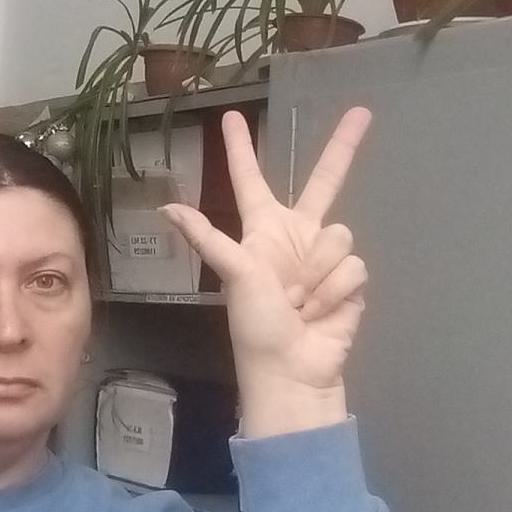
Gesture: three2